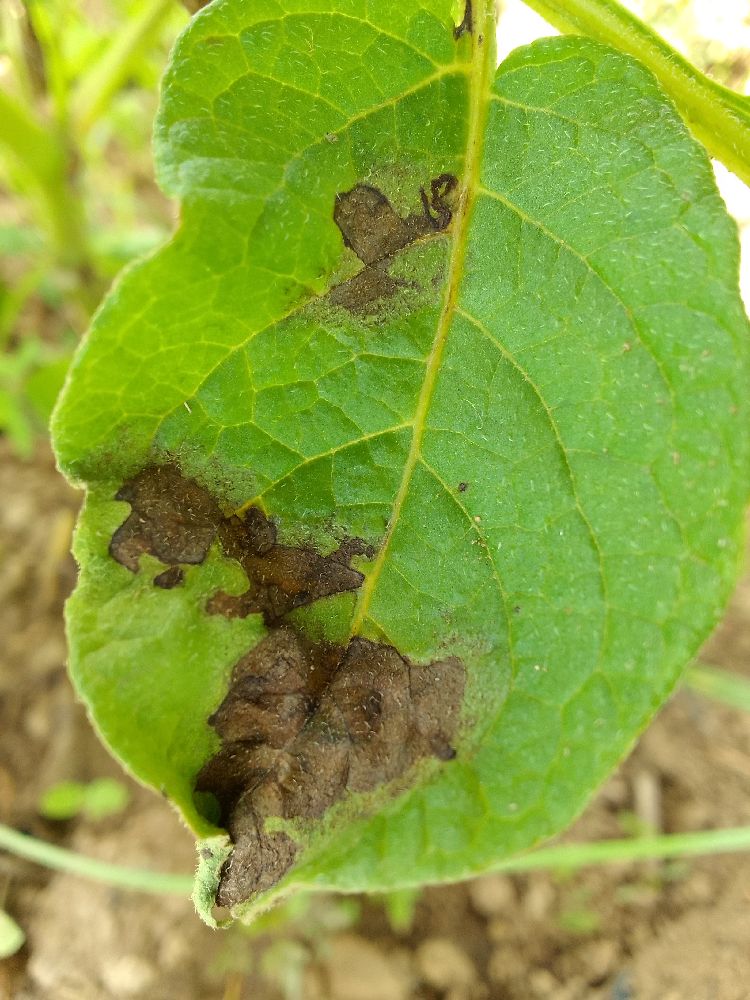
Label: Late blight